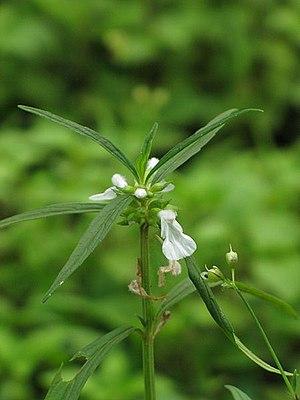
Leucas Aspera, Le petit Tombé
Leucas lavandulifolia Sm. dite Leucas à feuilles de lavande et Thombé à La Réunion, est une espèce de plantes de la famille des Lamiaceae, rencontrée dans le Sud-Ouest de l'Asie et aux Mascareignes.